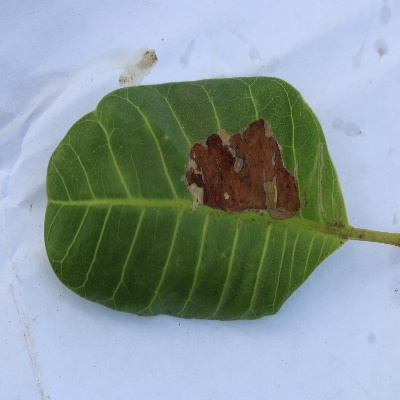
Crop: Cashew
Condition: leaf miner